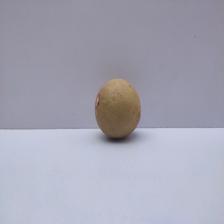
Size: Medium